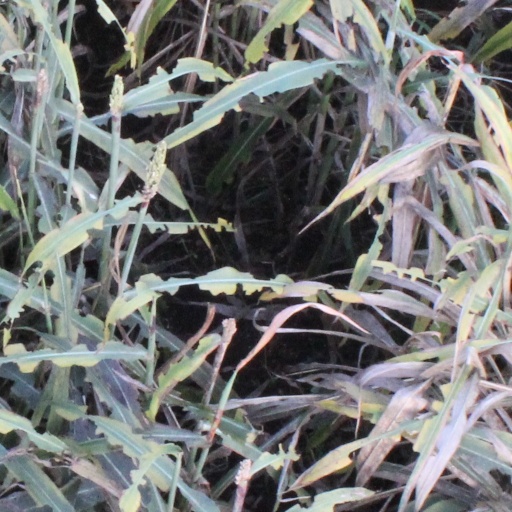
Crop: sorghum